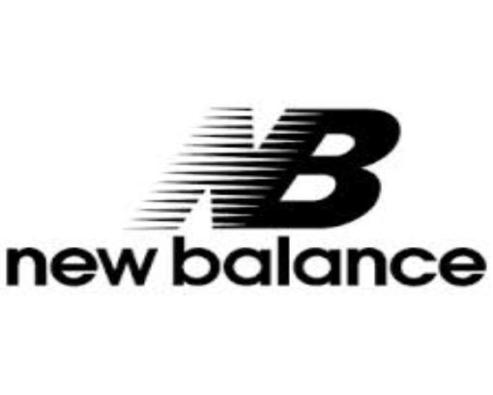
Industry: Clothes